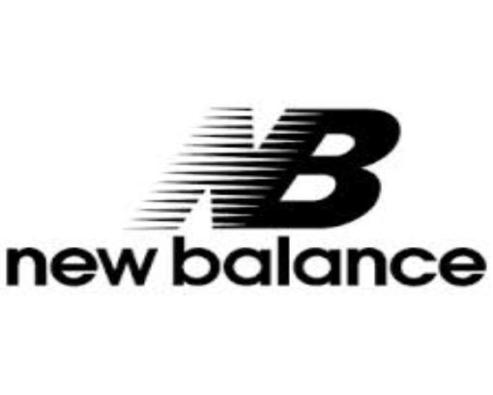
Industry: Clothes